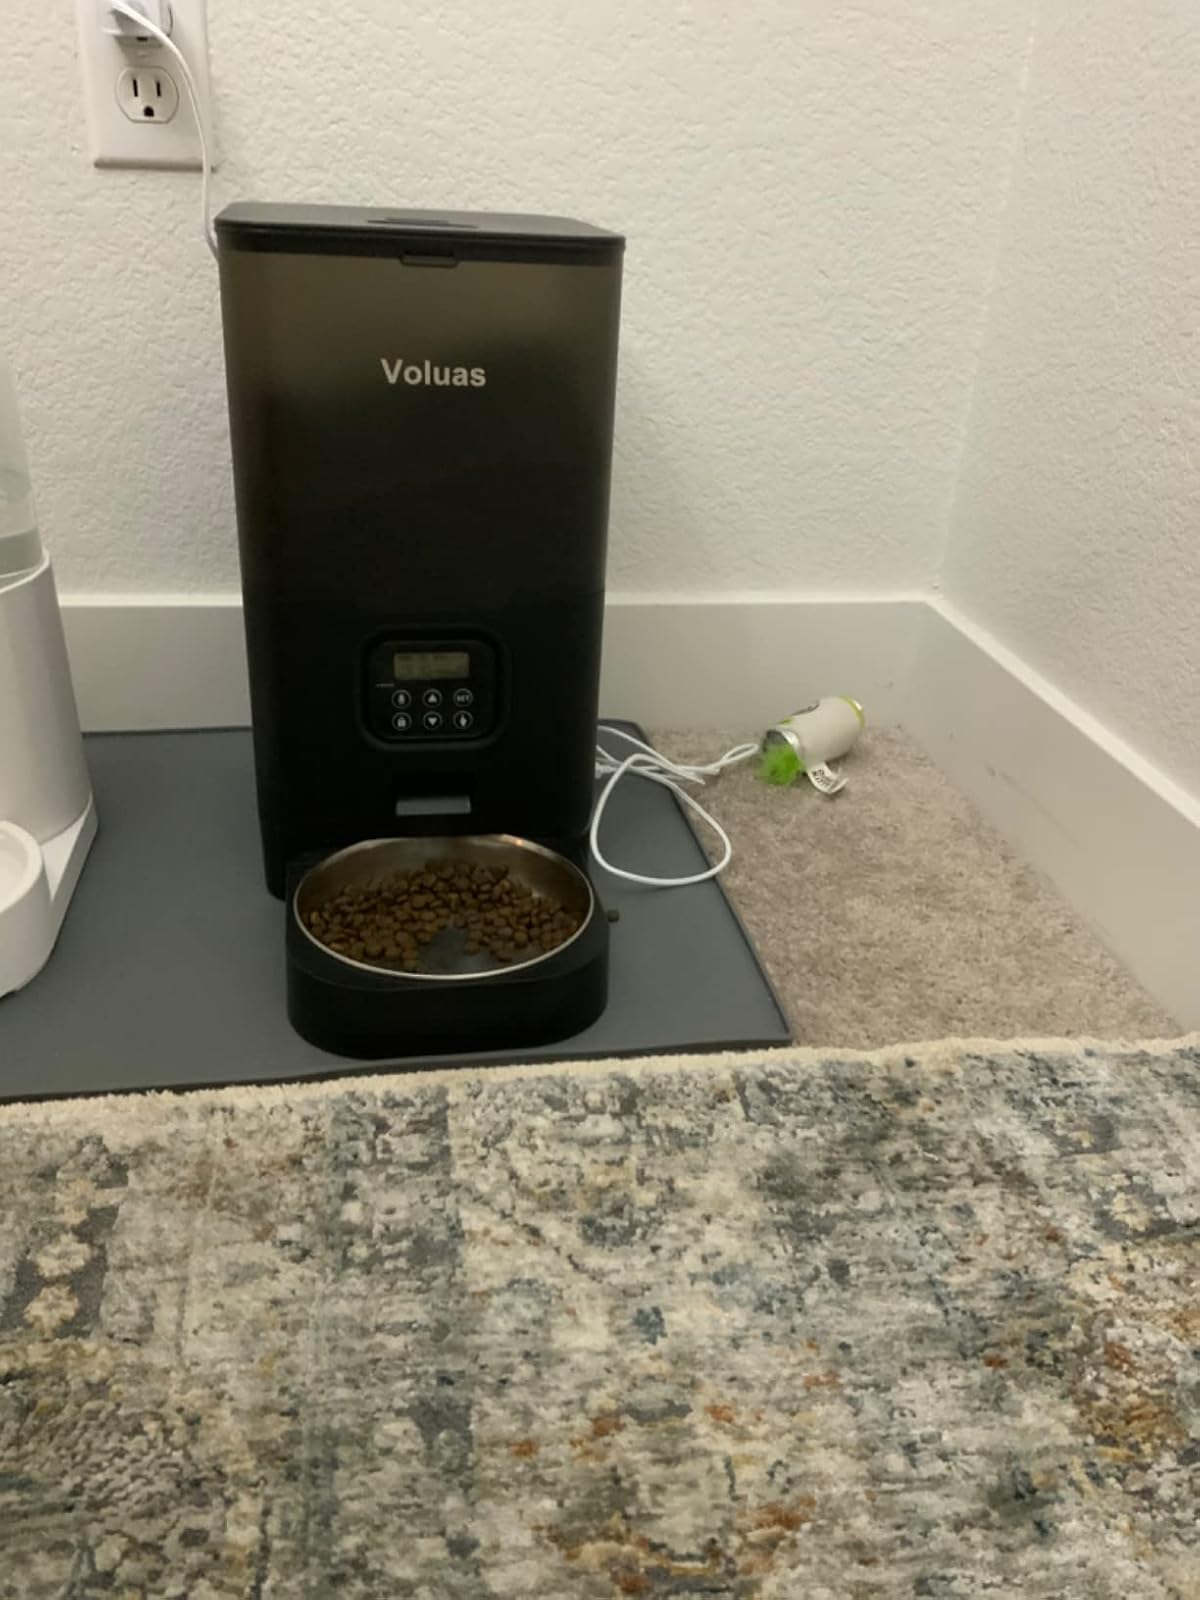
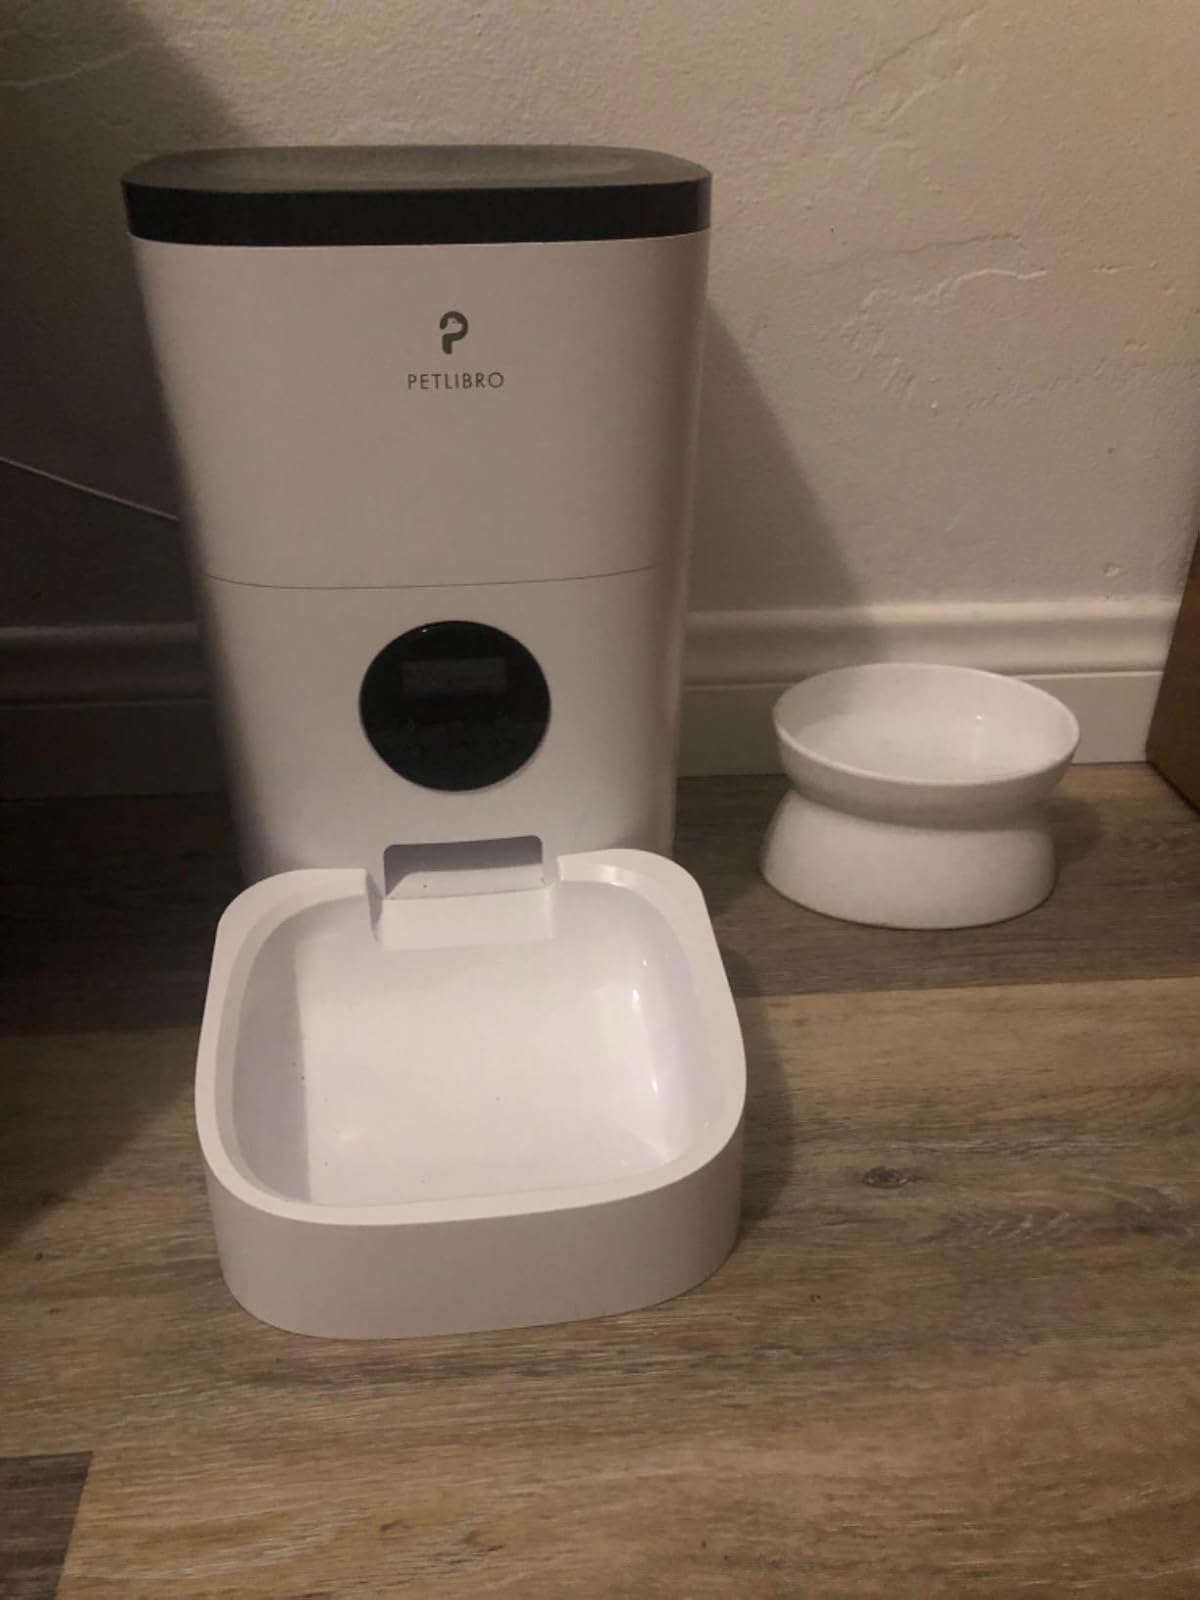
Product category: items_feeder
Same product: no